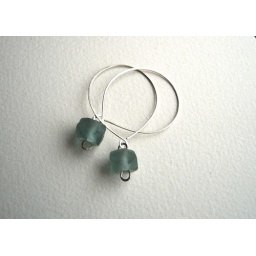
Earrings in sterling silver with recycled glass beads